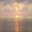
Label: sea